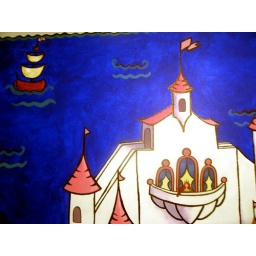
A princess at home in her castle